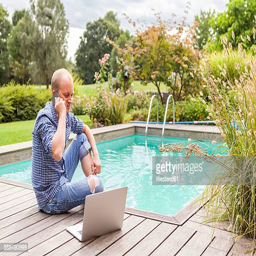
man with laptop sitting beside a pool telephoning with smartphone